Oneida County Courthouse (Wisconsin)

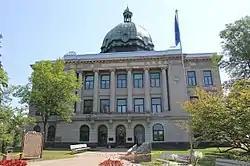
Oneida County Courthouse

The Oneida County Courthouse is a three-story, copper-domed county courthouse located in Rhinelander, Wisconsin. It houses the circuit court and government offices of Oneida County, Wisconsin. The building was listed on the National Register of Historic Places in 1981 and on the State Register of Historic Places in 1989 for its significance as a local example of Neoclassical architecture.